Itzcoatl

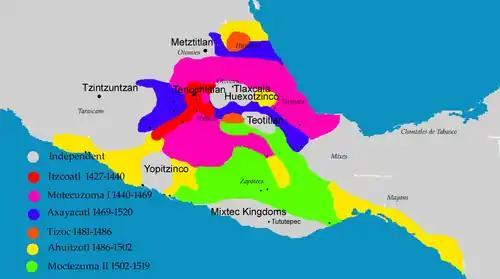
Map showing the expansion of the Aztec empire showing the areas conquered by the Aztec rulers. The conquests of Itzcoatl are marked by the colour red.

Itzcoatl was a son of Acamapichtli and half-brother of Huitzilihuitl. He was an uncle of Chimalpopoca and Moctezuma I.